Lalieudorhynchus

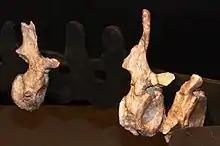
Caudal vertebrae (cast) of "Lalieudorhynchus gandi" in lateral view.

"Lalieudorhynchus" is represented by a partial and disarticulated but well-preserved post-cranial skeleton. The holotype, represented by a series of bones cataloged UM-LIE 02–37, UM-LIE 39–41, UM-LIE 45 and UM-LIE 47, consists of about ten vertebrae (dorsal, sacral and caudal), about fifteen ribs, a complete right scapulocoracoid long, the dorsal branch of the left ilium, the right and left femora measuring long, and several foot bones (an astragalus, two tarsal elements and five phalanges). The total body length of this specimen is estimated at . The holotype of "Lalieudorhynchus" shows a mixture of mature and immature characters throughout its skeleton indicating that this specimen was a late juvenile or a still growing young adult at the time of its death. The skull is unknown, but like its closest relatives, it was probably very small compared to the size of the body, triangular-shaped in dorsal view, and terminating anteriorly in a forward-sloping snout with very large external nostrils. The shape of its ribs indicates that "Lalieudorhynchus" had a barrel-shaped rib cage like other derived caseids. This must have housed large digestive tract suggesting that the animal had to feed on a large quantity of plants with low nutritional value.